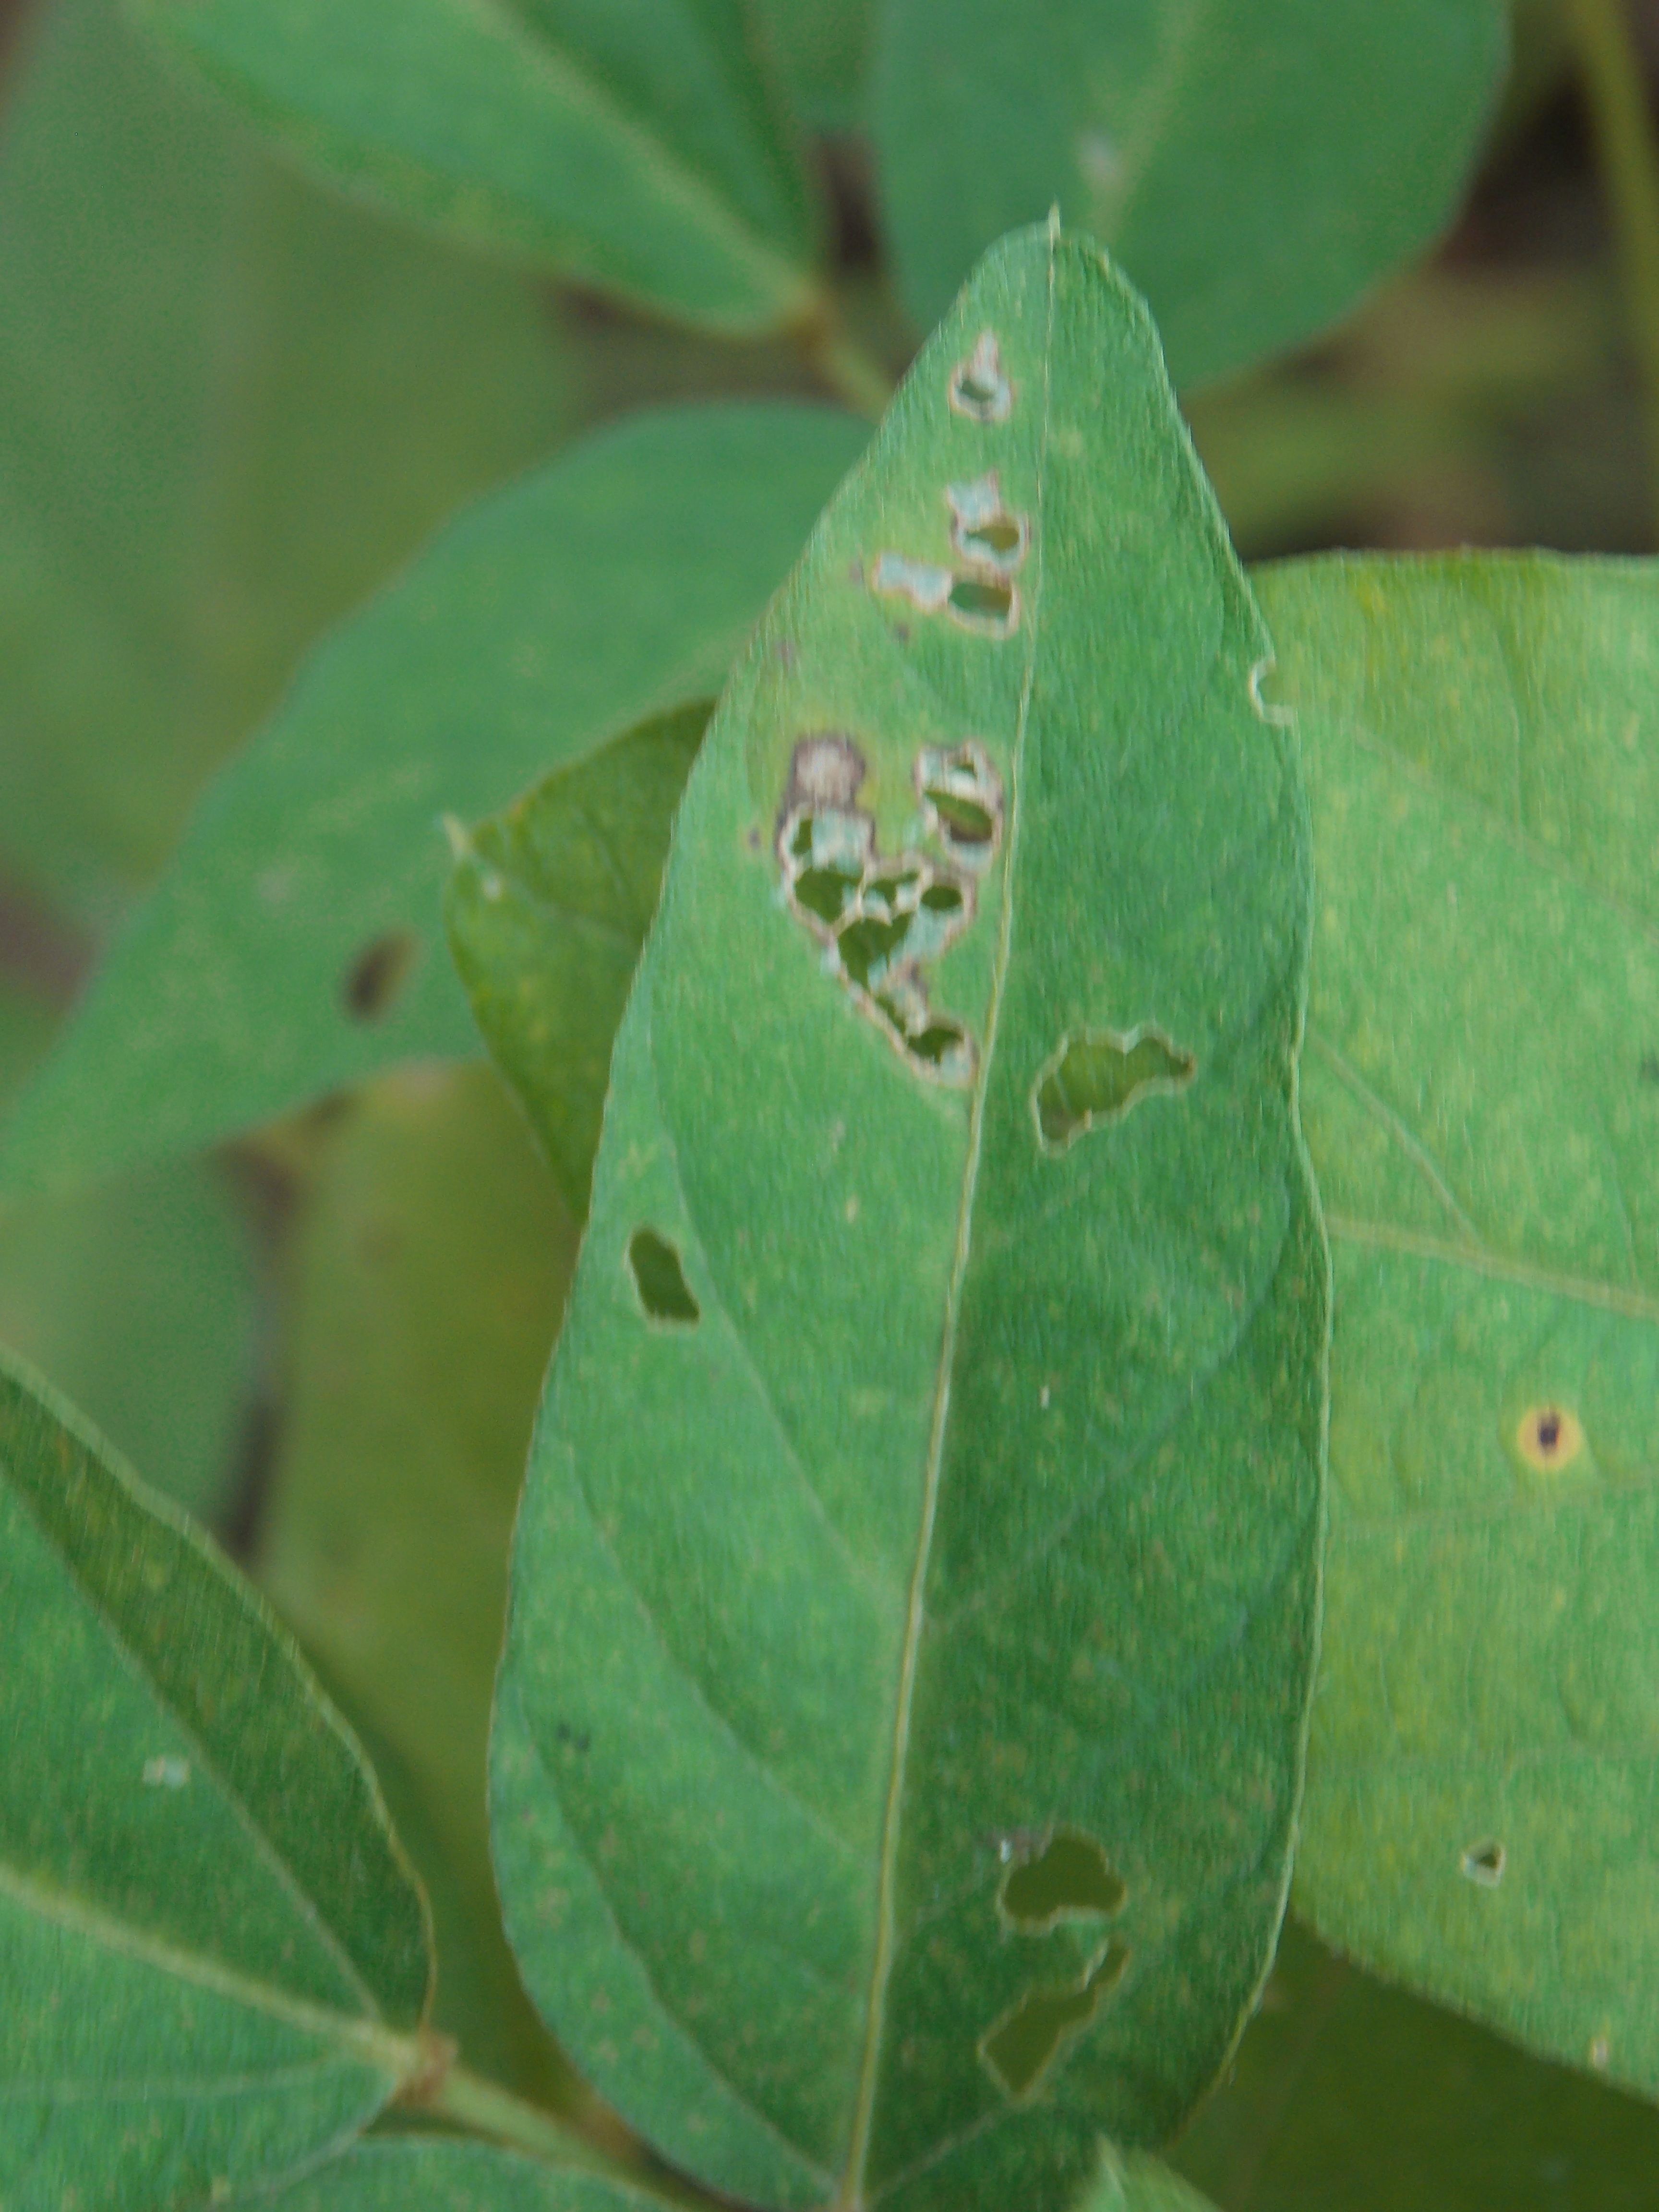
Label: Disease